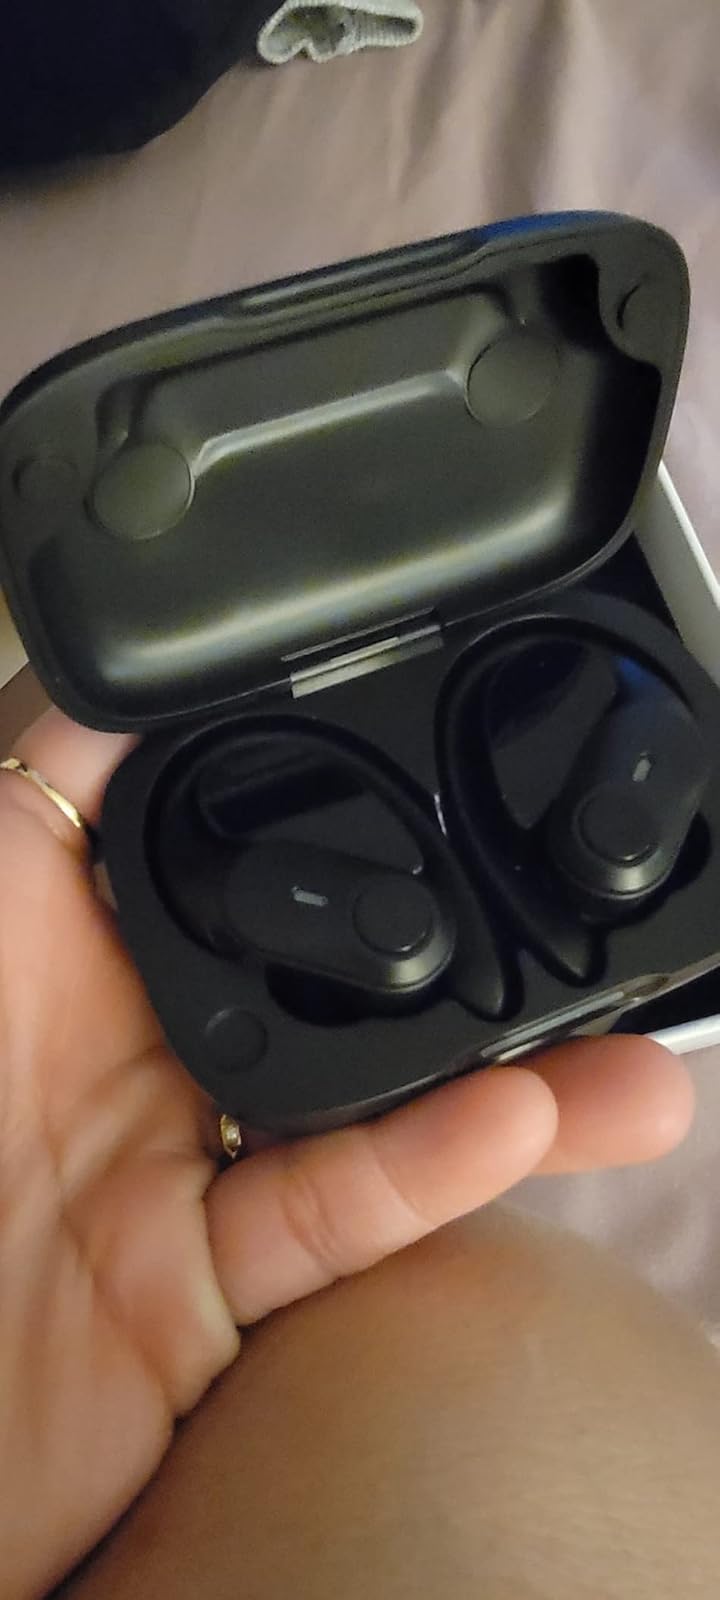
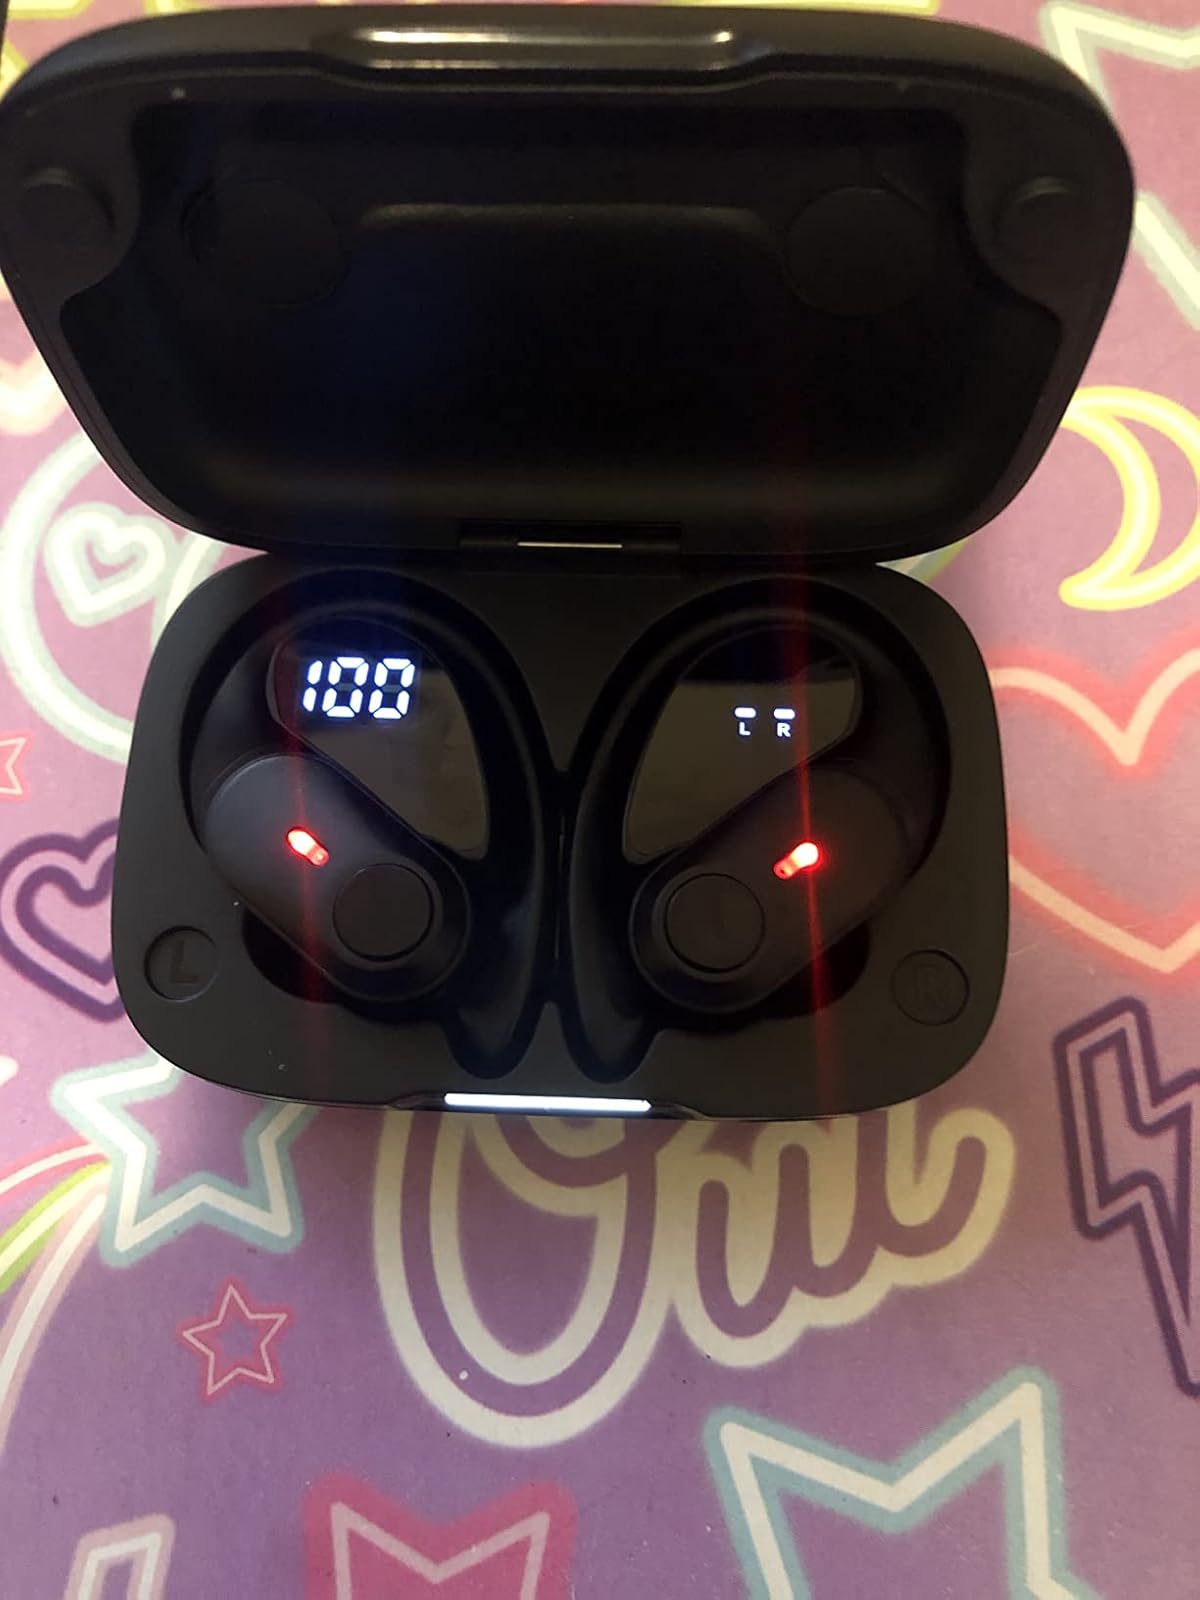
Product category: earbuds
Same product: yes